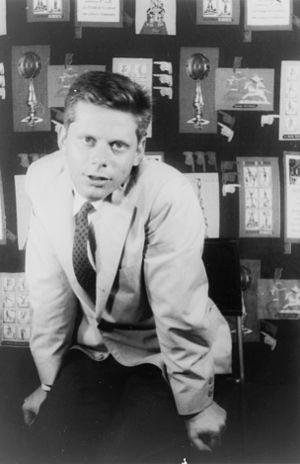
Robert Morse est un acteur américain, né le 18 mai 1931 à Newton, dans le Massachusetts.